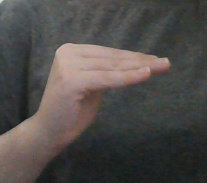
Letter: haa